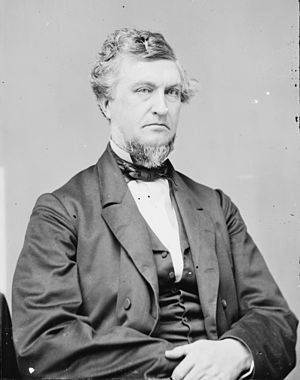
Amerikanske indenrigsministre / Indenrigsministre
Zachariah Chandler
Amerikanske indenrigsministre eller United States Secretary of the Interior leder United States Department of the Interior.